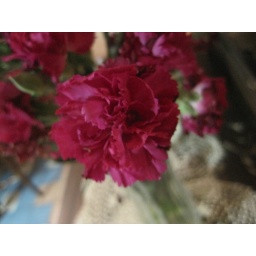
This has a minimum depth of field because the flower is in focus and the back round is blurry